Minimum wage

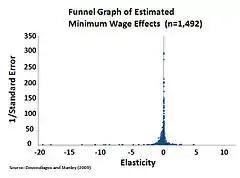
Estimated minimum wage effects on employment from a meta-study of 64 other studies showed insignificant employment effect (both practically and statistically) from minimum-wage raises. The most precise estimates were heavily clustered at or near zero employment effects (elasticity = 0).

Economists disagree as to the measurable impact of minimum wages in practice. This disagreement usually takes the form of competing empirical tests of the elasticities of supply and demand in labor markets and the degree to which markets differ from the efficiency that models of perfect competition predict.